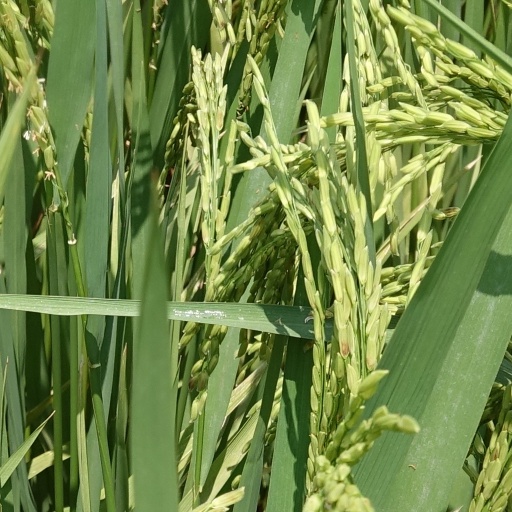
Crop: rice